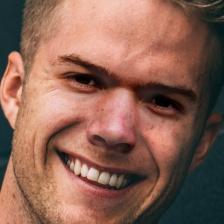
Label: faces